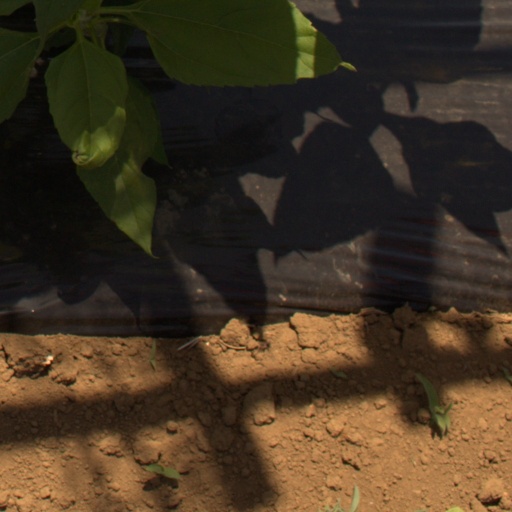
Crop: Jerusalem artichoke